Homegrown (UB40 album)

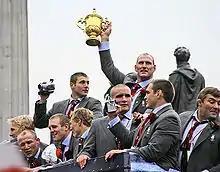
The success of "Swing Low" was bolstered after England's victory at the 2003 Rugby World Cup final (the team's victory parade pictured).

UB40's 22nd album overall, "Homegrown" was released on 3 November 2003 by Virgin Records. When preparing artwork for the album, the group were told by the label that they could not use a "weed-green" cover, as the cannabis connotation would discourage large retail chains, such as Woolworths, from stocking the record. Ali and Robin commented on this, saying that despite increasingly more lenient attitudes towards marijuana use in society, there is "a huge conservative streak running through big business when it comes to weed." "Homegrown" debuted and peaked at number 49 on the UK Albums Chart, becoming the band's lowest charter there to date. In the Netherlands, it peaked at number 16 on the Dutch Album Top 100 during a ten-week stay.